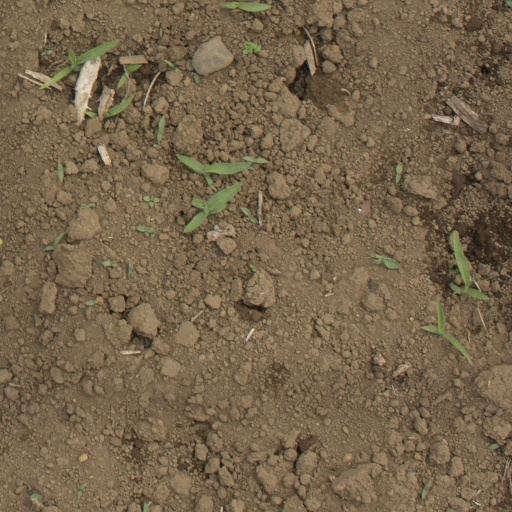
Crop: Jerusalem artichoke